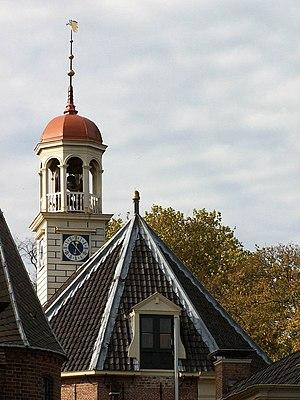
Assen est une ville, une commune et la capitale de la province néerlandaise de Drenthe. Elle se trouve dans le nord des Pays-Bas au sud de la ville de Groningue. La surface de la commune est de 89 km² et la ville a 62 857 habitants.